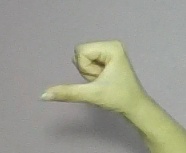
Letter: waw